Sheffield Blitz

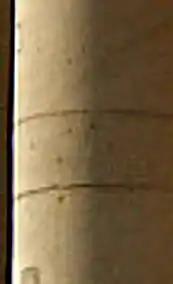
Shrapnel damage left on the pillars of the Sheffield City Hall

The yellow alert was received at 6:15pm, followed by the purple alert at 6:45pm. The red alert was sounded at 7:00pm. The attack was made by three main groups of aircraft flying from airfields in northern France, including Cambrai. 13 Heinkel 111s from "Kampfgruppe" 100, the German Pathfinder unit arrived over the city at 7:41pm and dropped 16 SC50 high-explosive bombs, 1,009 B1 E1 ZA incendiaries and 10,080 B1 E1 incendiaries. The first incendiaries were dropped over the suburbs of Norton Lees and Gleadless.